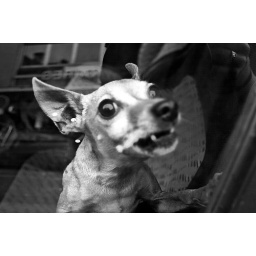
street face - the dog in a car